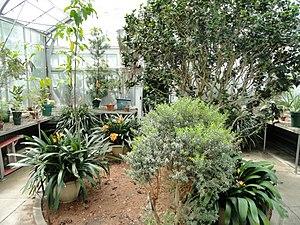
Margaret Clay Ferguson est une botaniste américaine. Elle est connue pour ses travaux sur l'éducation scientifique en botanique. Elle a également contribué à l'histoire naturelle des pins nord-américains.